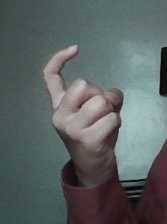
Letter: ra